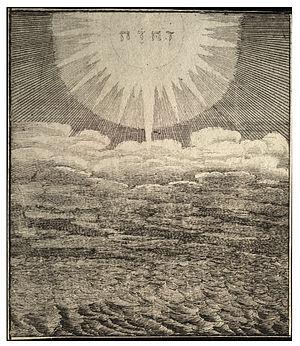
Dans la mythologie grecque, Chaos est l'élément primordial de la théogonie hésiodique. Il désigne une profondeur béante.
La Maison d'Âpre-Vent, en anglais Bleak House, est le neuvième roman publié par Charles Dickens, d'abord en vingt feuilletons entre mars 1852 et septembre 1853, puis en un volume en 1853.
La poésie philosophique ou la poésie de la pensée est un genre littéraire combinant poésie et philosophie. Les poèmes à contenu philosophique réconcilient deux types de productions littéraires souvent opposés sous l'angle de la rationalité. La poésie d'une part, produit fréquemment un discours irrationnel proche du mythe : elle vise surtout l'esthétique. Le terme « poésie » et ses dérivés viennent également du grec ancien ποίησις, dérivé de ποιεῖν qui signifie « faire, créer » : le poète est donc un créateur, un inventeur de formes expressives. La philosophie d'autre part, produit un discours rationnel par l'intermédiaire du logos. Le mot philosophie désigne une activité et une discipline existant depuis l'Antiquité. Différents buts peuvent lui être attribués, de la recherche de la vérité, et de la méditation sur le bien et le beau, à celle du sens de la vie, et du bonheur, mais elle consiste plus largement dans l'exercice systématique de la pensée et de la réflexion. Ancrée dès ses origines dans le dialogue et le débat d'idées, la philosophie peut également se concevoir comme une activité d'analyse, de définition, de création ou de méditation sur des concepts.
La Maison d'Âpre-Vent, premier des grands romans panoramiques de Charles Dickens, publié entre mars 1852 et septembre 1853, a pour première originalité d'utiliser deux narrateurs, l'un à la troisième personne, rendant compte des démêlés de la loi et du beau monde, l'autre à la première, incarné par Esther Summerson qui raconte son histoire personnelle. Par le stratagème de la double narration, que Paul Schlicke juge « audacieux », Dickens lie, tout en les opposant, l'expérience domestique d'Esther aux grands problèmes publics. Le récit d'Esther culmine en la découverte de ses origines : enfant illégitime d'une aristocrate, Lady Dedlock, abandonnée à sa naissance et élevée par une tante malveillante, cette jeune femme reste peu sûre d'elle-même, accueillant avec gratitude la petite considération qu'elle reçoit de la société patriarcale qui l'entoure. Sa situation reflète celle de la communauté tout entière, que minent des privilèges ancestraux faisant fi de ses aspirations et des besoins du peuple, avec des institutions sclérosées vouant les enfants à l'orphelinat et les habitants aux taudis, tandis qu'une prétendue philanthropie asservit plus qu'elle ne libère ses bénéficiaires.